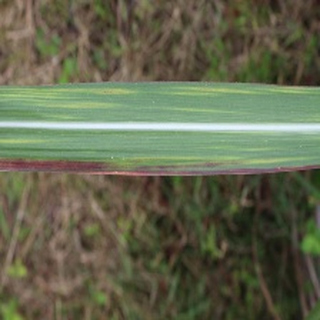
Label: sugarcane_bacterial_blight